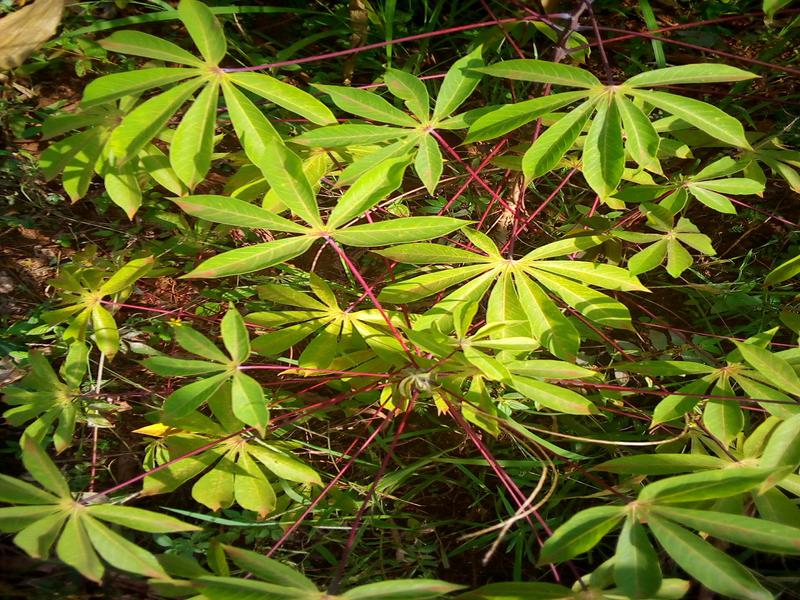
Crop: cassava
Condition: healthy